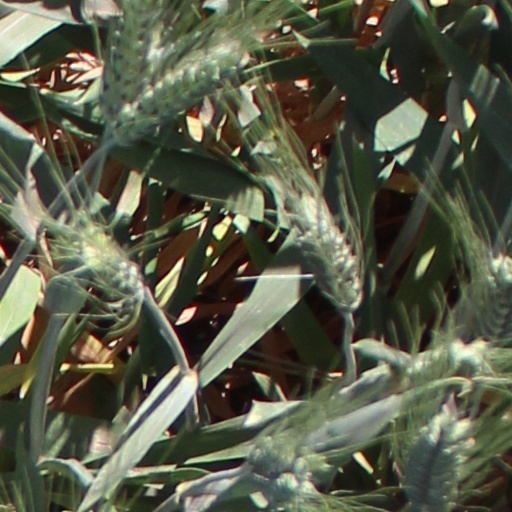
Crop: wheat